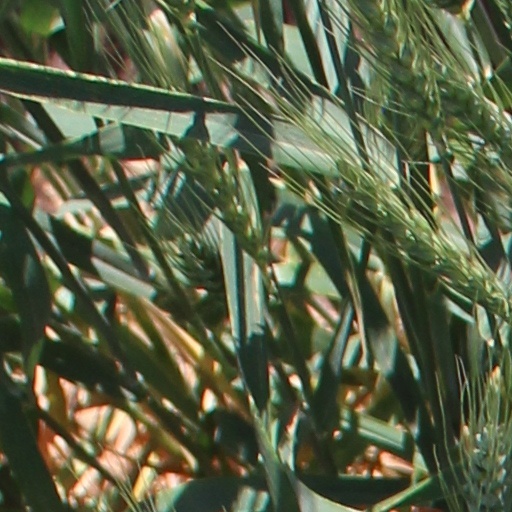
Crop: wheat